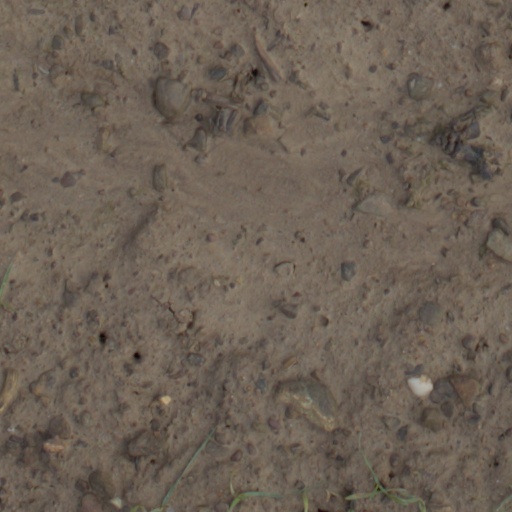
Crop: wheat